Hunter Harris Jr.

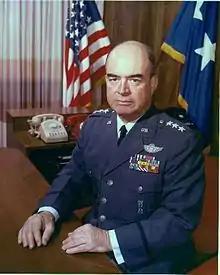
Lt. Gen. Hunter Harris Jr, Vice Commander-in-Chief of Strategic Air Command

Harris was born in Fort Sam Houston, Texas, in 1909, the son of Lula Allen Harris and Hunter Harris, an army officer. He attended the Virginia Military Institute, the University of Georgia, and graduated from the United States Military Academy as a second lieutenant of Infantry on June 10, 1932 and was detailed to the Army Air Corps for pilot flight training at Randolph Field and Kelly Field, Texas. He became a rated pilot in October 1933 and was assigned to the Army Air Corps February 16, 1934, and was stationed at March Field, California, where he held various group and squadron positions.